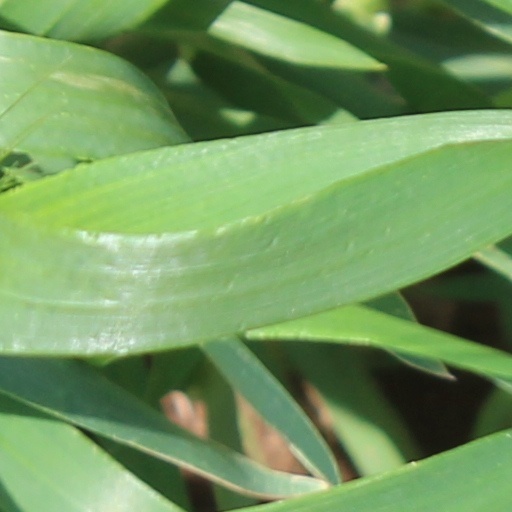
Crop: wheat